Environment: real
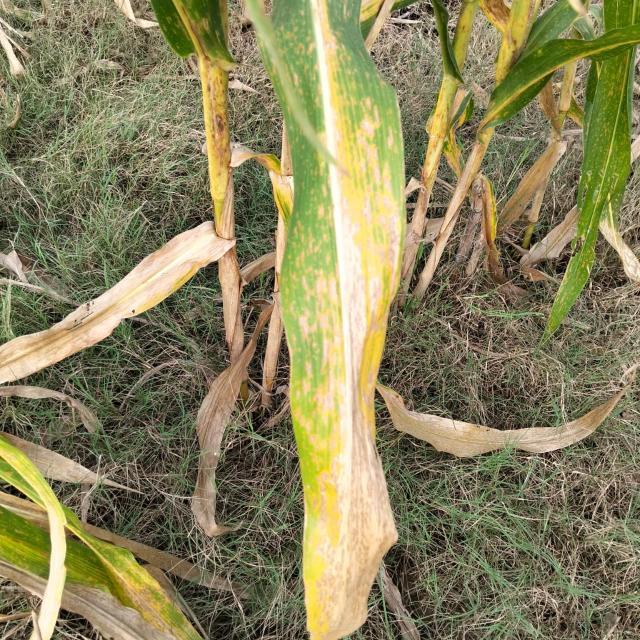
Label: nitrogen_deficiency